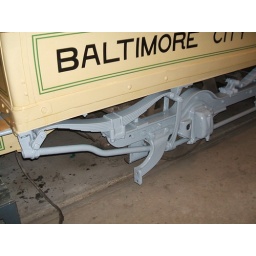
This will be the only car in our collection with a gray truck.